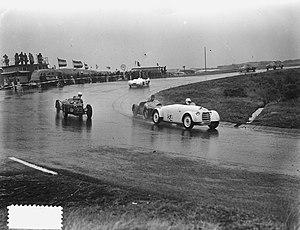
Les Škoda 1101 et 1102 sont deux automobiles produites dans l’usine de Mlada Boleslav par le constructeur tchécoslovaque Škoda entre 1946 et 1952. La 1102 est la version « remise au goût du jour » de la 1101, les deux voitures restant toutefois très proches esthétiquement.